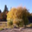
Label: willow_tree